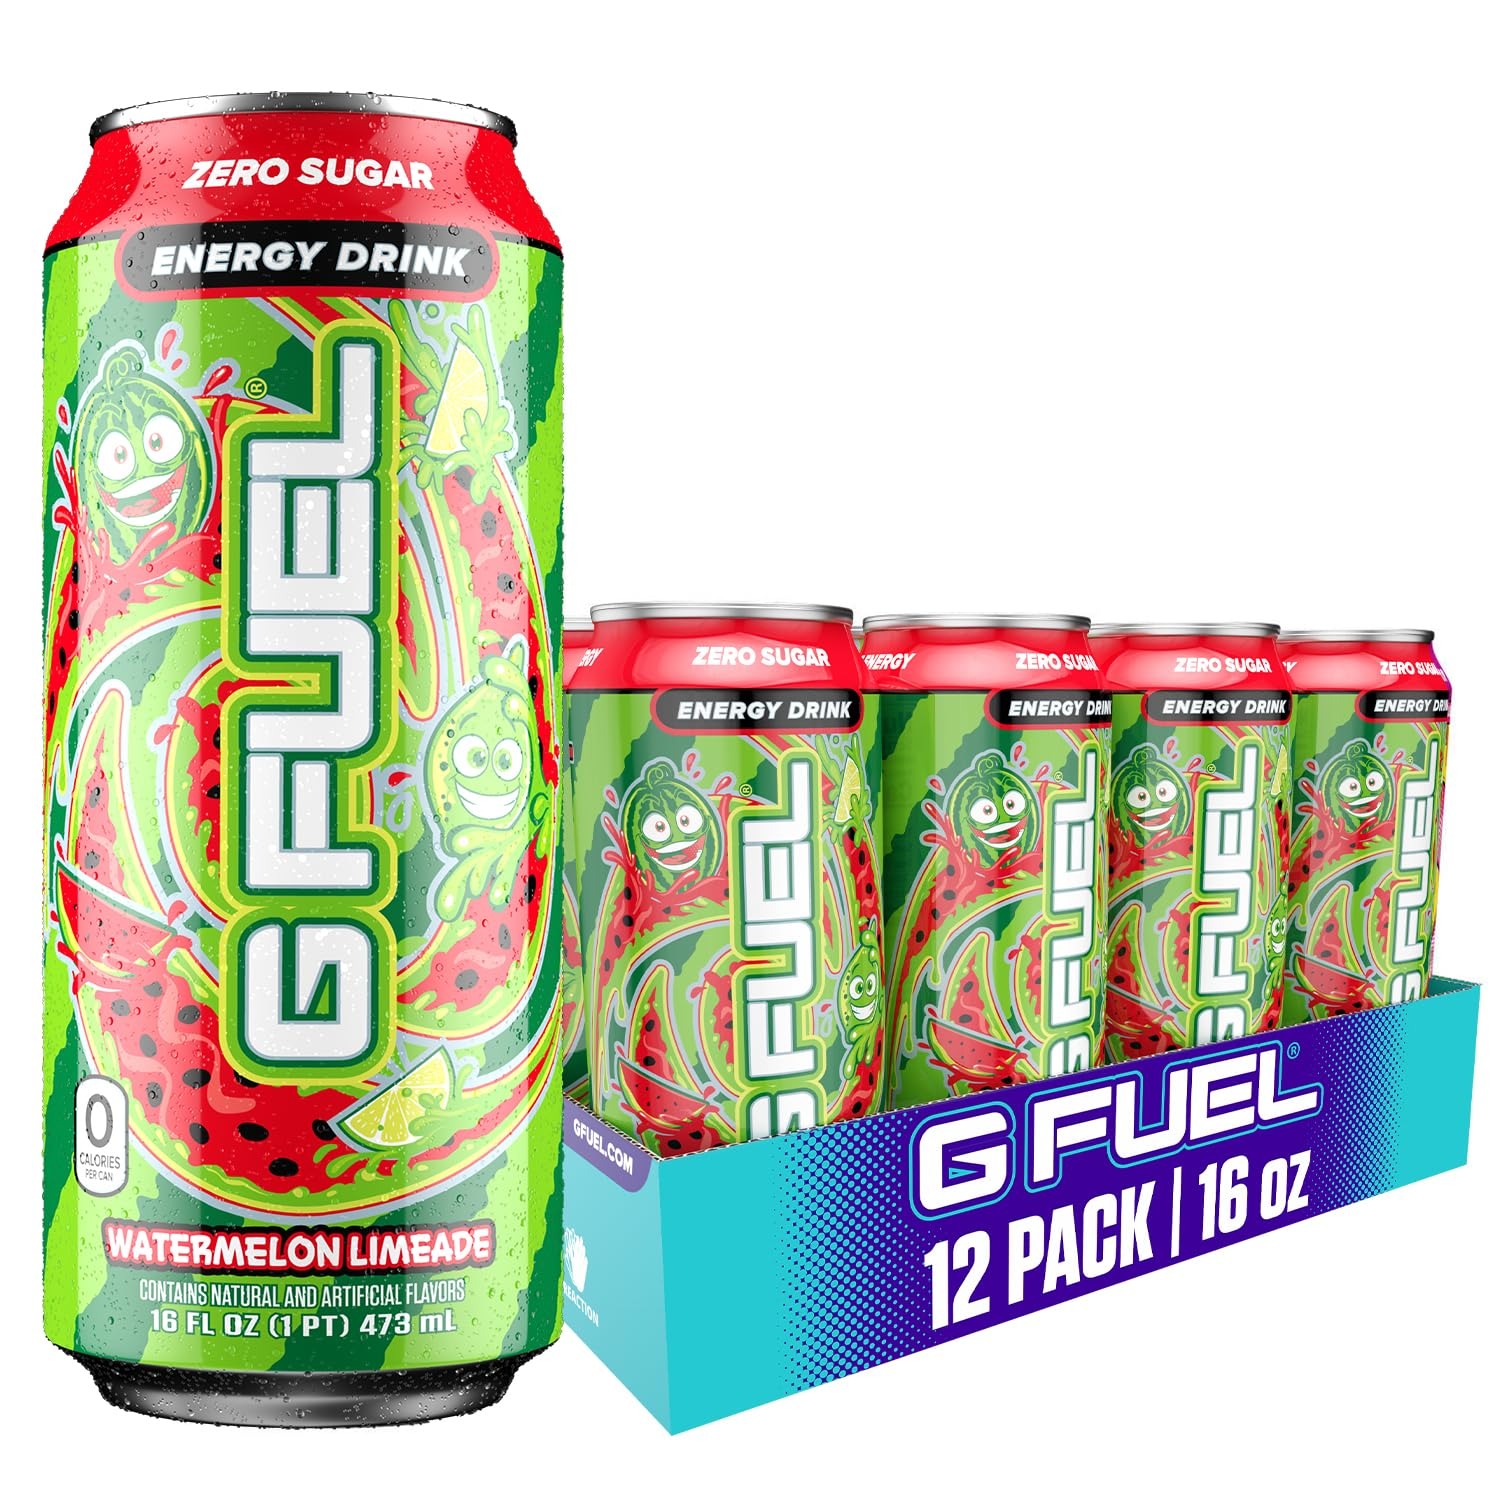
Item Name: G Fuel Energy Drink, Watermelon, Sugar Free Beverage with 300mg Caffeine, Daily Energy Boost with Focus Amino, Vitamin + Antioxidants, 16 oz Cans (Watermelon Limeade, 12-Pack)
Bullet Point 1: Sugar Free/No Sugar
Bullet Point 2: Energy Drink
Bullet Point 3: Brand : G Fuel
Bullet Point 4: Age Range Description: Adult
Product Description: 0 calories per can. Zero sugar. Extreme focus. Energy + focus. Energy. Focus. Endurance. Reaction. gfuel.com.
Value: 192.0
Unit: Fl Oz

Price: 33.49